Jim Cordle

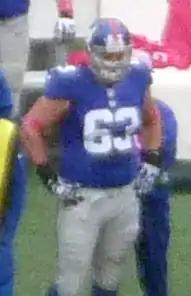
Cordle in 2012

Jim Cordle (born August 22, 1987) is an American former professional football center that played in the National Football League (NFL). He was signed by the New York Giants as an undrafted free agent in 2011. He was part of the Giants team that won Super Bowl XLVI over the New England Patriots. He played college football for the Ohio State University. Cordle was previously the offensive line coach and offensive coordinator at Long Island University as well as Ohio Northern University. He is currently assistant head coach and offensive line coach at Ashland University.